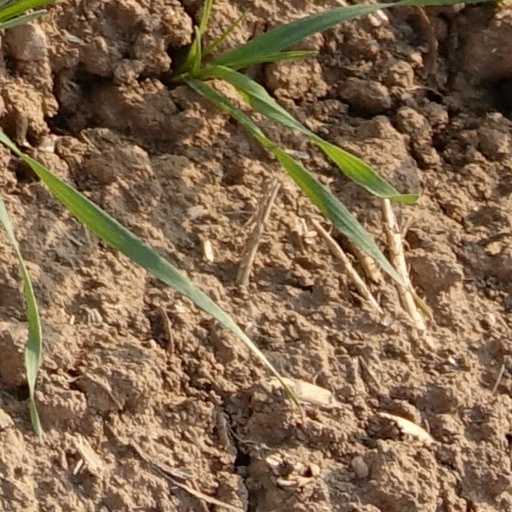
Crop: wheat